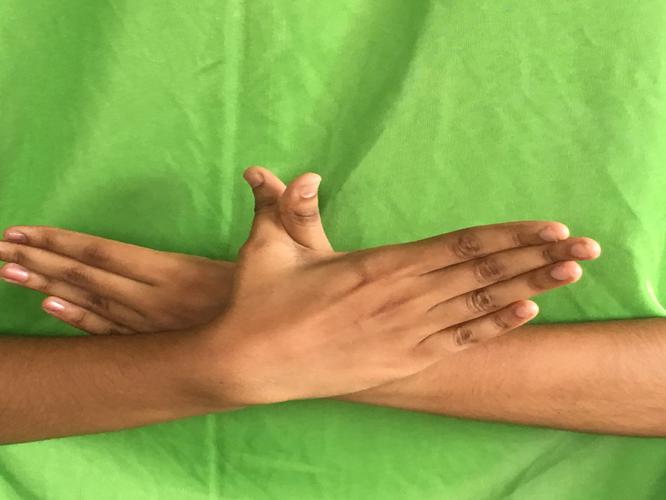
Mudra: Garuda
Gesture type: double_hand